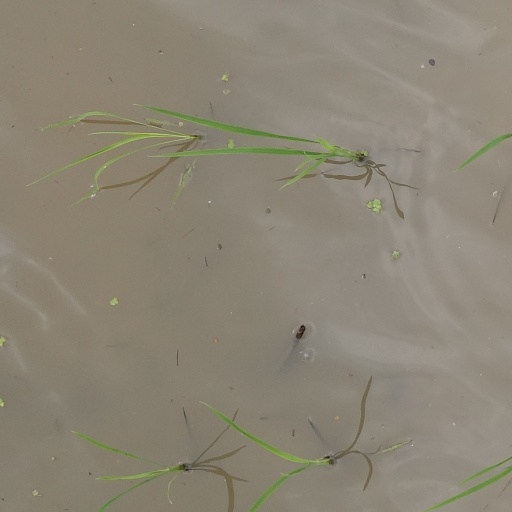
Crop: rice